Arkadiusz Milik

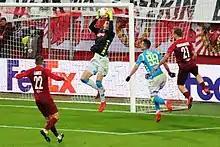
Milik (second from right) playing for Napoli against FC Salzburg in 2019

Milik signed with Napoli on 1 August 2016; his €35 million transfer was officially confirmed by the club the following afternoon. He made his club debut on 27 August, scoring his first two goals for Napoli in a 4–2 home win over Milan in Serie A. He scored braces again against Dynamo Kyiv and Bologna in September, but on 8 October, Milik tore his anterior cruciate ligament in a Polish international fixture against Denmark and was expected to be out for the rest of the season. However, as of 12 February 2017, he resumed playing and was fielded again on 15 February in the Champions League match against Real Madrid.